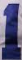
Number: 1